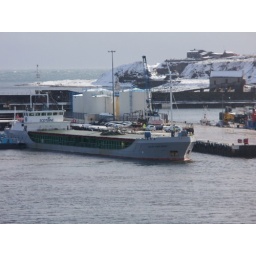
Pilot boat pushs ship in to quayside to tie up and unload cargo